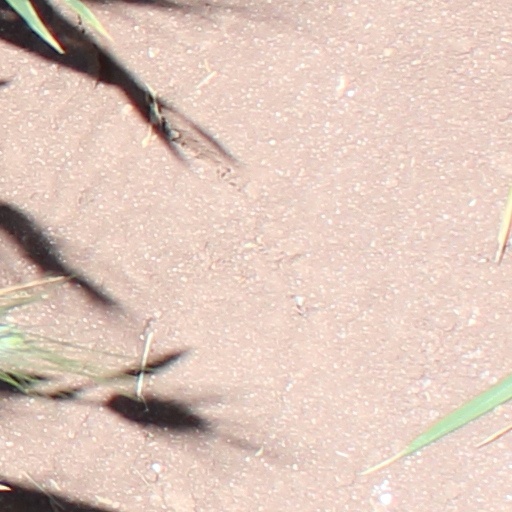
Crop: wheat